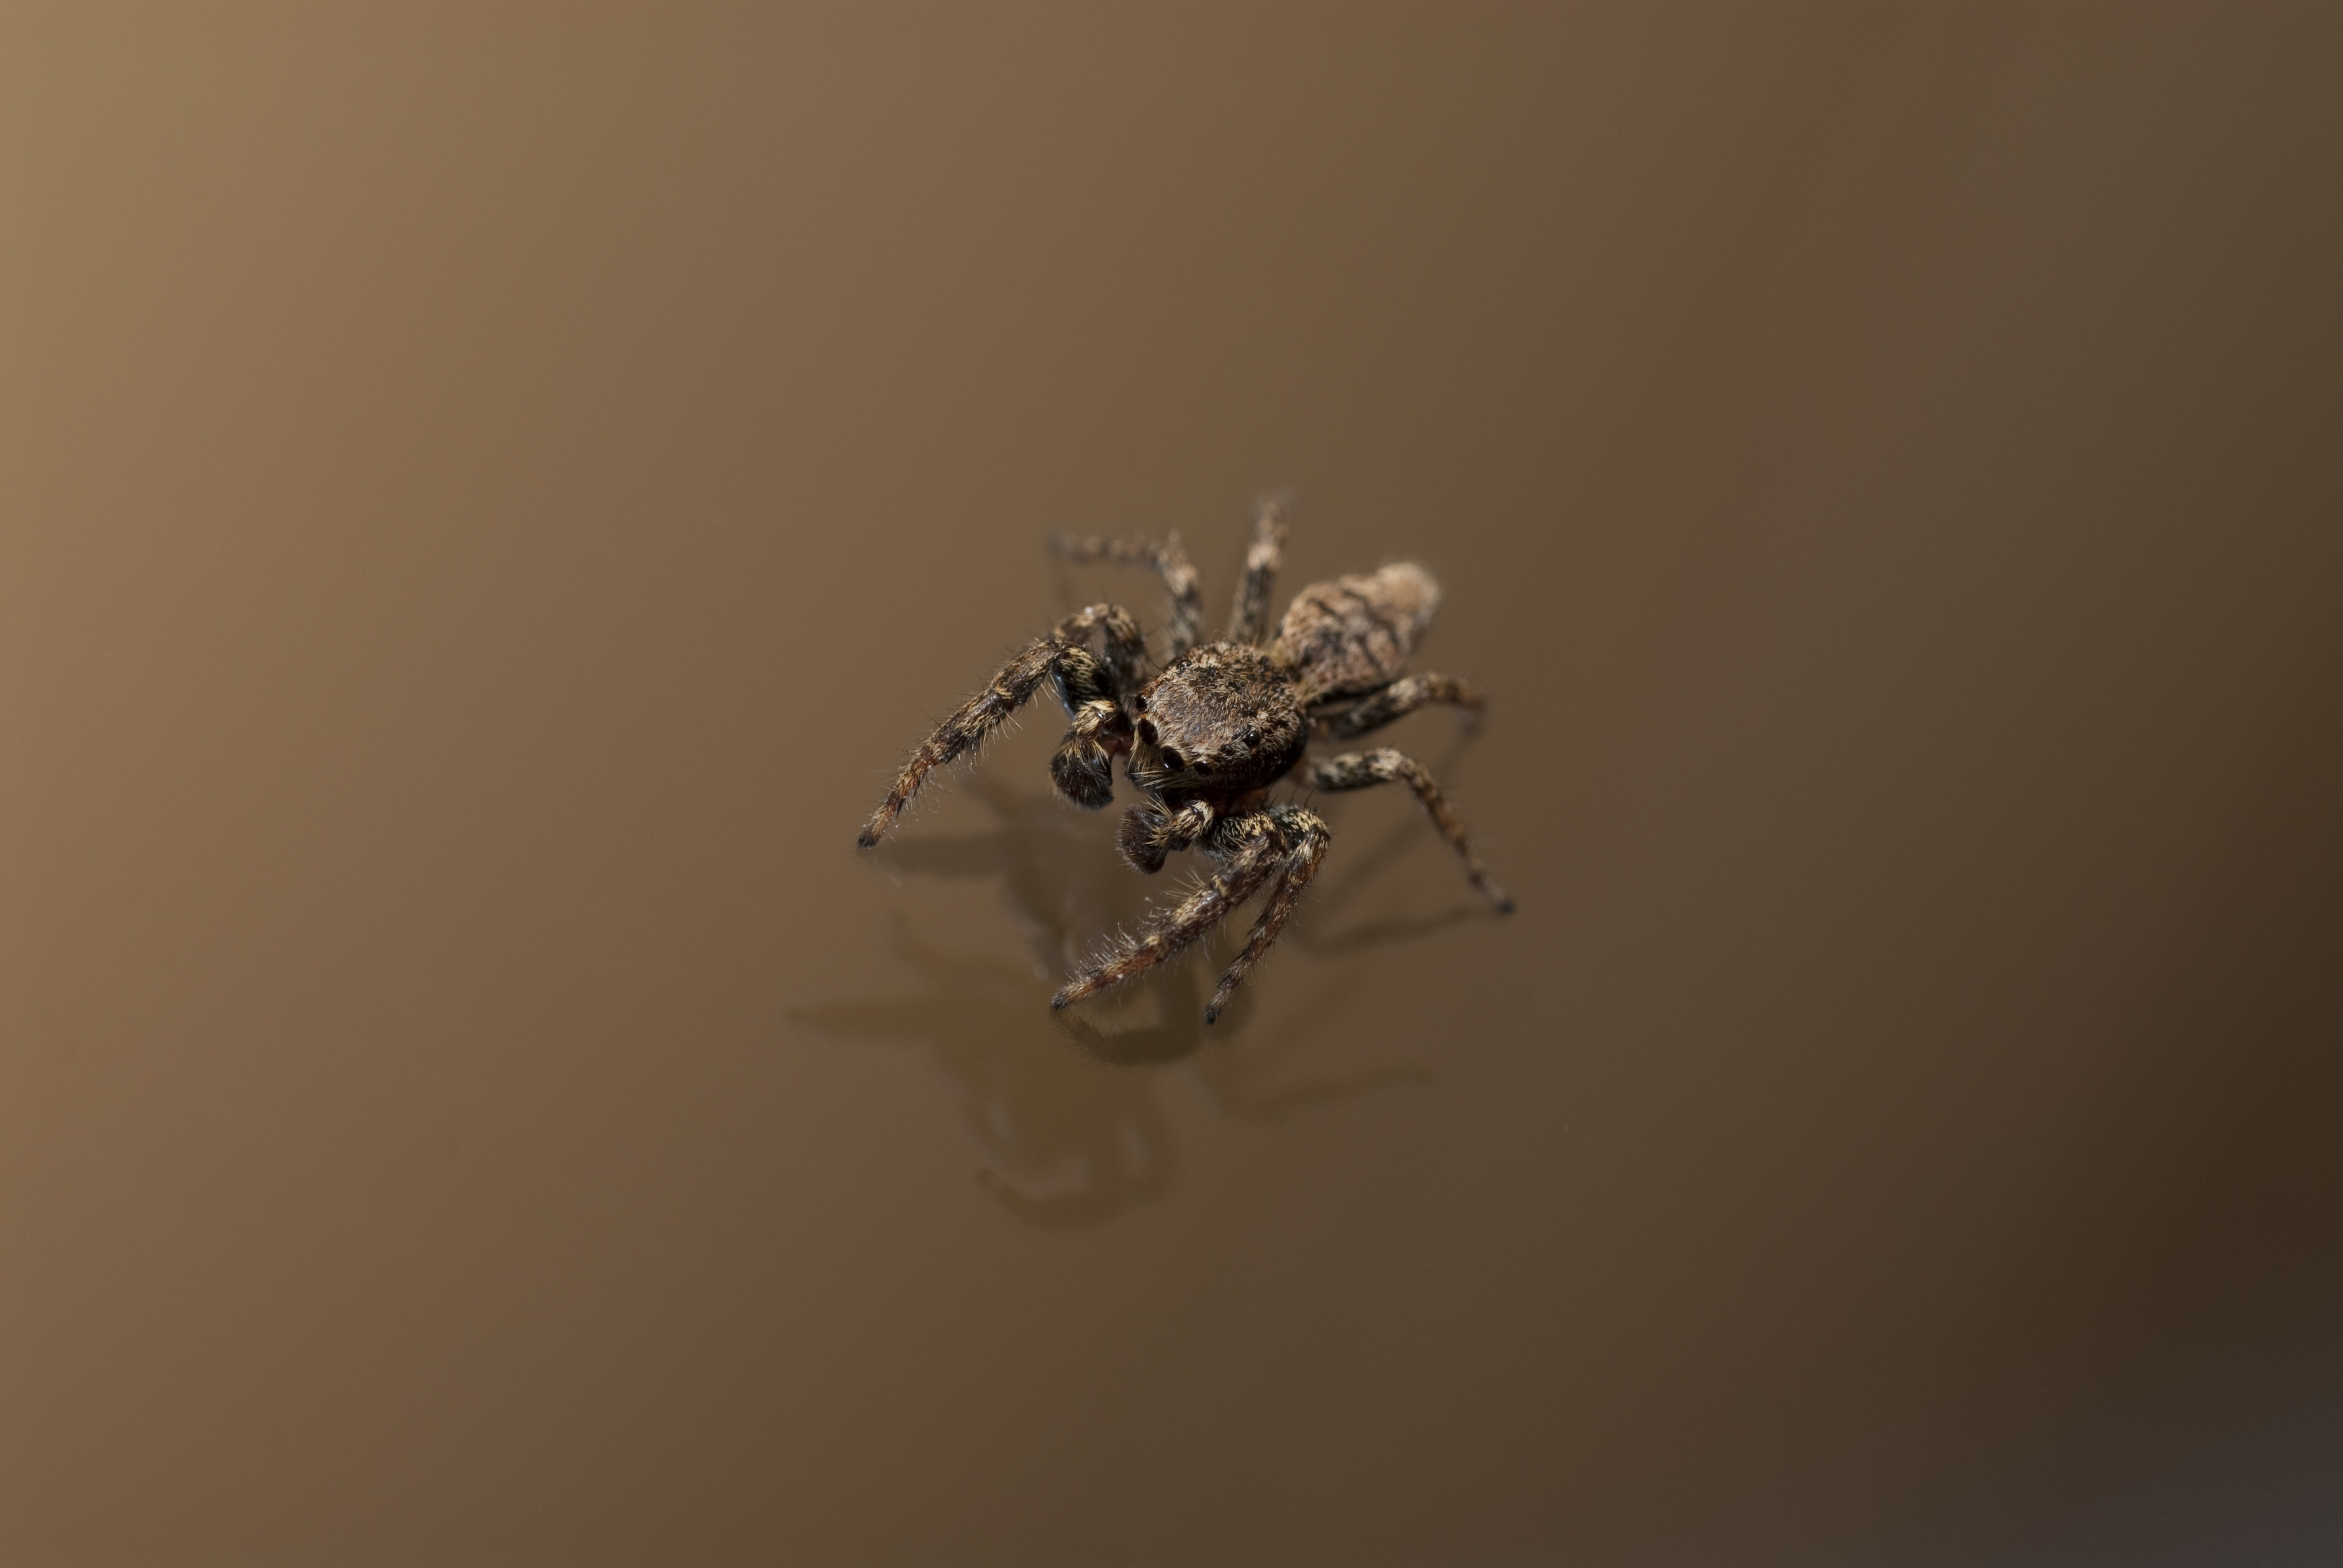
hand, nature, wing, photography, spooky, spiderweb, wildlife, insect, biology, brown, invertebrate, close up, dread, crawl, spider, fear, arachnid, creepy, exotic, nightmare, pest, species, shock, macro photography, poisonous, arthropod, arachnophobia, spiderman, brachypelma, jitters, albopilosum